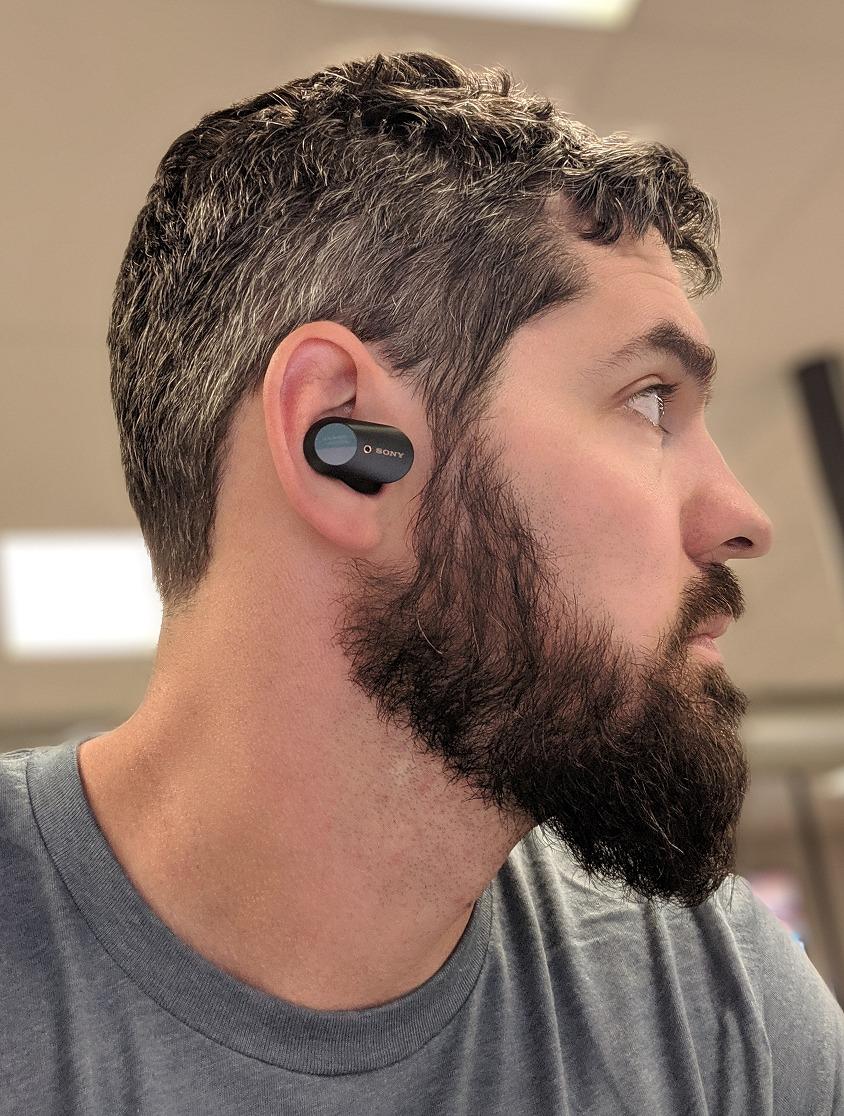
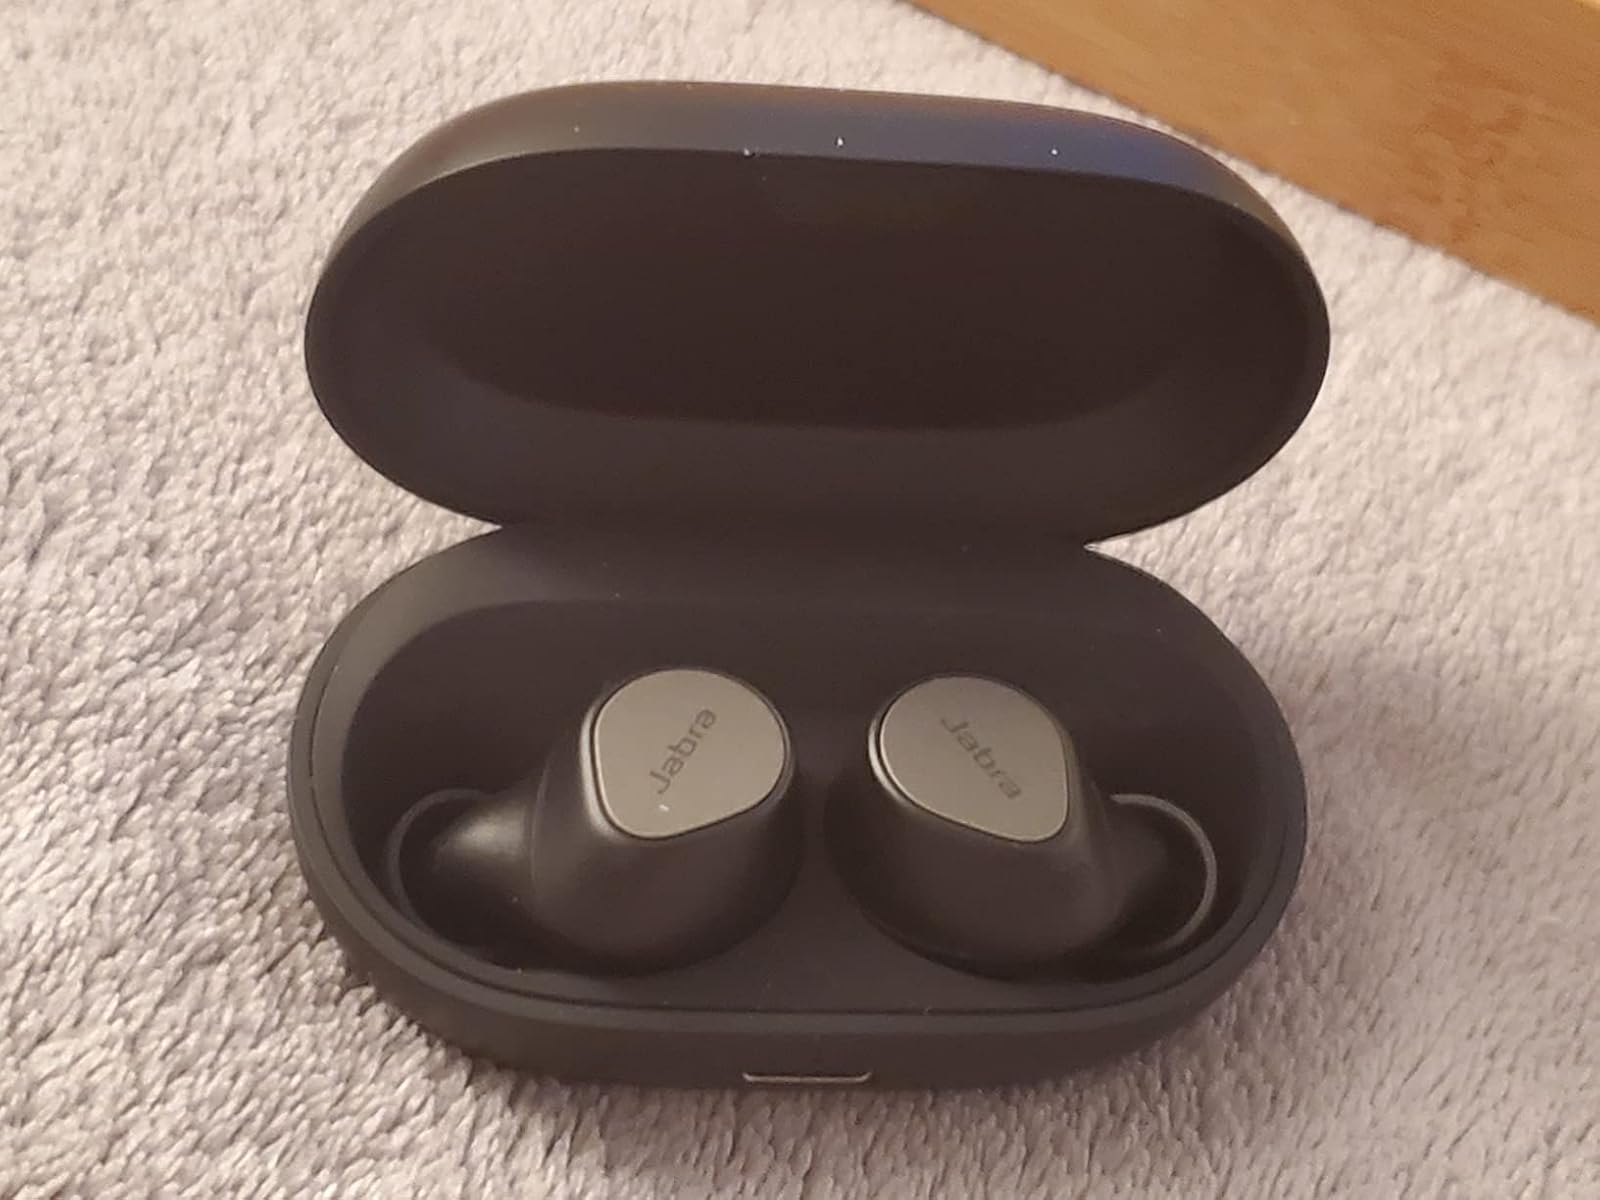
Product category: earbuds
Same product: no